Stockholm Township, Wright County, Minnesota

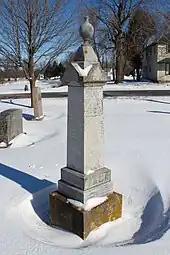
Many gravestones like this one are written in the Swedish language of the township's early immigrants.

As of the census of 2000, there were 805 people, 258 households, and 212 families residing in the township. The population density was 23.3 people per square mile (9.0/km). There were 287 housing units at an average density of 8.3/sq mi (3.2/km). The racial makeup of the township was 97.52% White, 0.25% African American, 0.12% Native American, 0.12% Pacific Islander, 1.86% from other races, and 0.12% from two or more races. Hispanic or Latino of any race were 2.24% of the population. 34.2% were of German, 16.6% Swedish, 13.8% Finnish and 11.3% Polish ancestry.